Agata Zubel

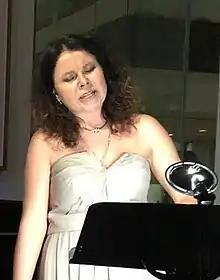
Agata Zubel

Agata Zubel (born 1978 in Wrocław, Poland) is a Polish composer and singer.